Freddie (singer)

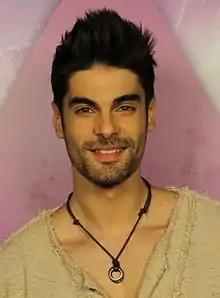
Freddie after winning A Dal in early 2016.

Freddie's grandfather was Hungarian football coach Alfréd Fehérvári (1925–2007). Freddie studied at a commercial college before his music career, and worked as an assistant in Győr. By 2010, he had not only sung but also played guitar in small bands. Freddie first performed professionally in the Hungarian version of "Rising Star". He reached the top twelve, then top six and then in the top four qualifiers. In the finals, he finished in fourth place. After "Rising Star", collaborating with András Kállay-Saunders, Freddie performed his first original song, "Mary Joe", and reached the Petőfi Radio Top 30 list. It became one of the domestic summer hits of 2015. He began performing under his stage name Freddie in Autumn 2015.